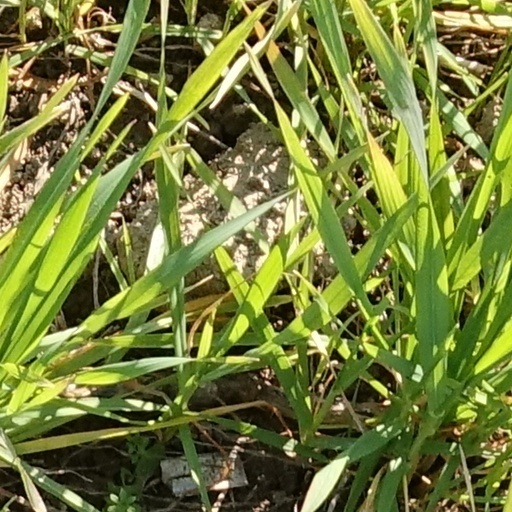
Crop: wheat